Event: Nepal Earthquake
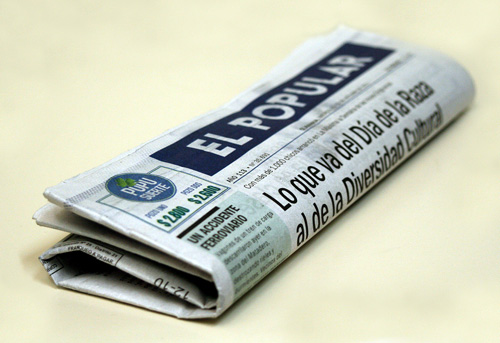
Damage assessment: no_damage